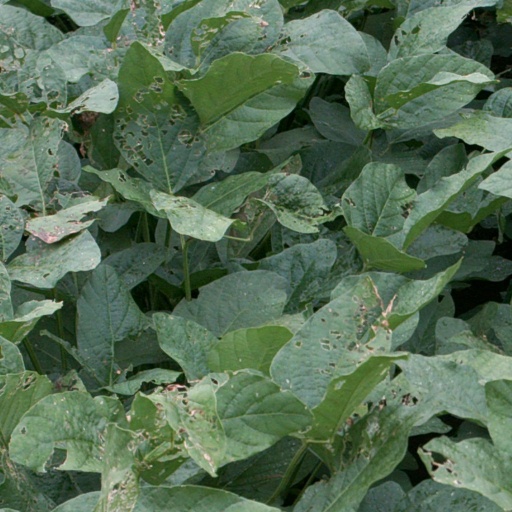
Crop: soybean